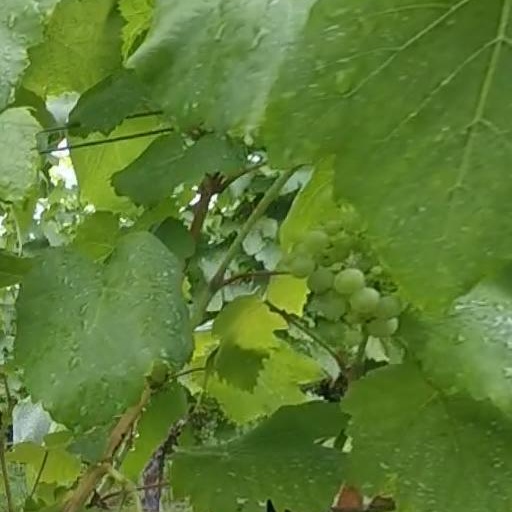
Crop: grape